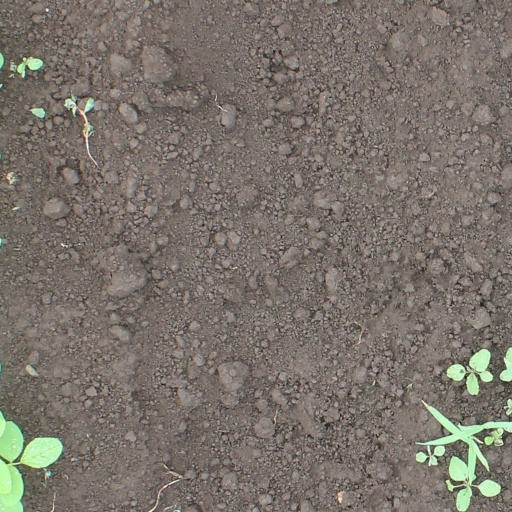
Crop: soybean